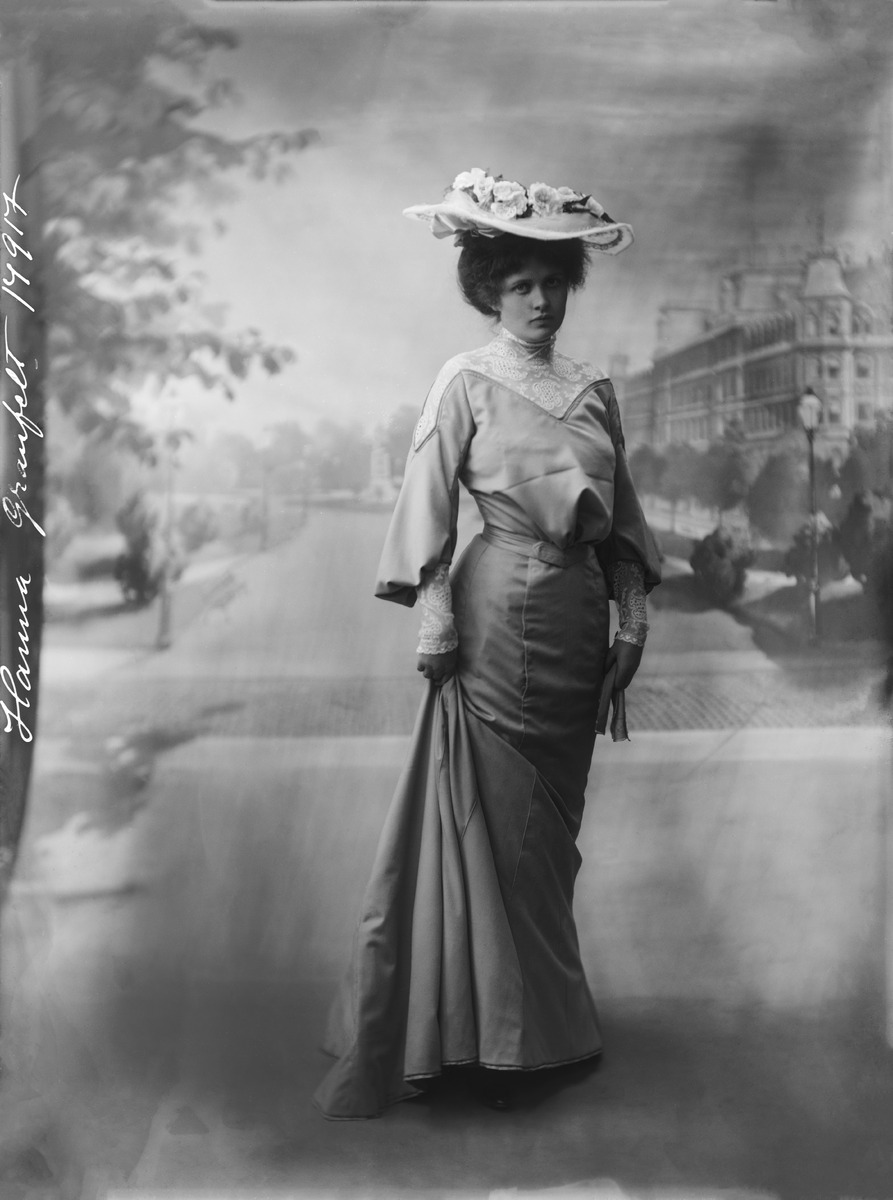
Oopperalaulaja Hanna Granfelt (1884-1952), joka näytteli uransa alussa myös Kaarlo Bergbomin Suomalaisessa teatterissa
sisällön kuvaus: Opperalaulaja Hanna Granfelt (1884-1952), joka näytteli uransa alussa myös Kaarlo Bergbomin Suomalaisessa teatterissa. Hanna Granfeltin ääniala oli sopraano. Kuvassa taustalla Daniel Nyblinin valokuvaamon fondi, eli taustakangas, jonka aiheena on

Runebergin esplanadi. mustavalkoinen
Kuvaaja: Nyblin, Daniel, valokuvaaja
Ajankohta: kuvausaika 1900 -luvun alku
Aiheet: Granfelt, Hanna, naiset, puvut, naisten puvut, kampaukset, pukuhistoria, näyttämötaiteilijat, ooppera, laulajat, taiteilijat, musiikki, kulissit, valokuvaamot